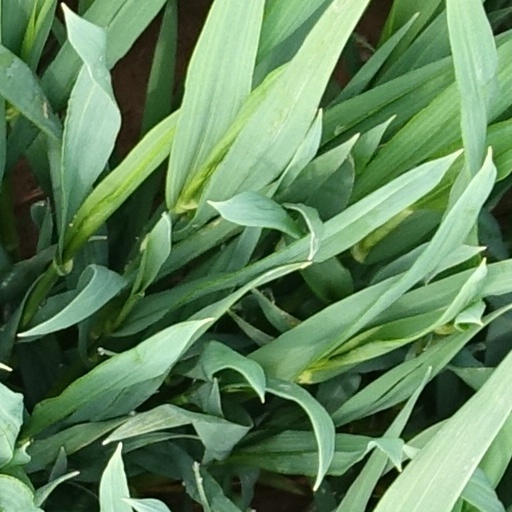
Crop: wheat